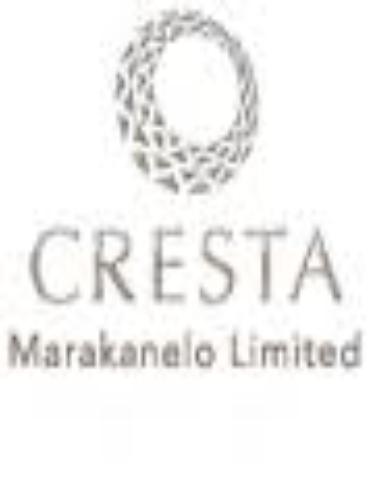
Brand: Cresta
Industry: Others